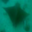
Label: ray